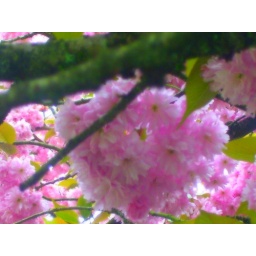
So this is a cherry blossom tree in a park near my house and i edited so it wasn't so pale.